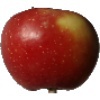
Label: Apple Braeburn 1